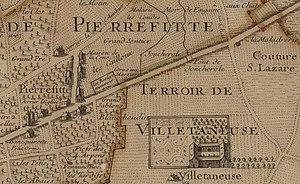
Pierrefitte.Inselin.1707.Joncherolle.Villetaneuse
Le Cimetière intercommunal des Joncherolles est un cimetière situé à cheval sur les communes de Villetaneuse et de Pierrefitte-sur-Seine. Son accès principal est rue Marcel-Sembat à Villetaneuse.